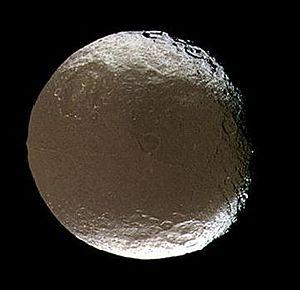
Japet est un satellite naturel de Saturne, le troisième plus grand satellite de la planète par la taille. Il fut découvert en 1671 par Jean-Dominique Cassini.